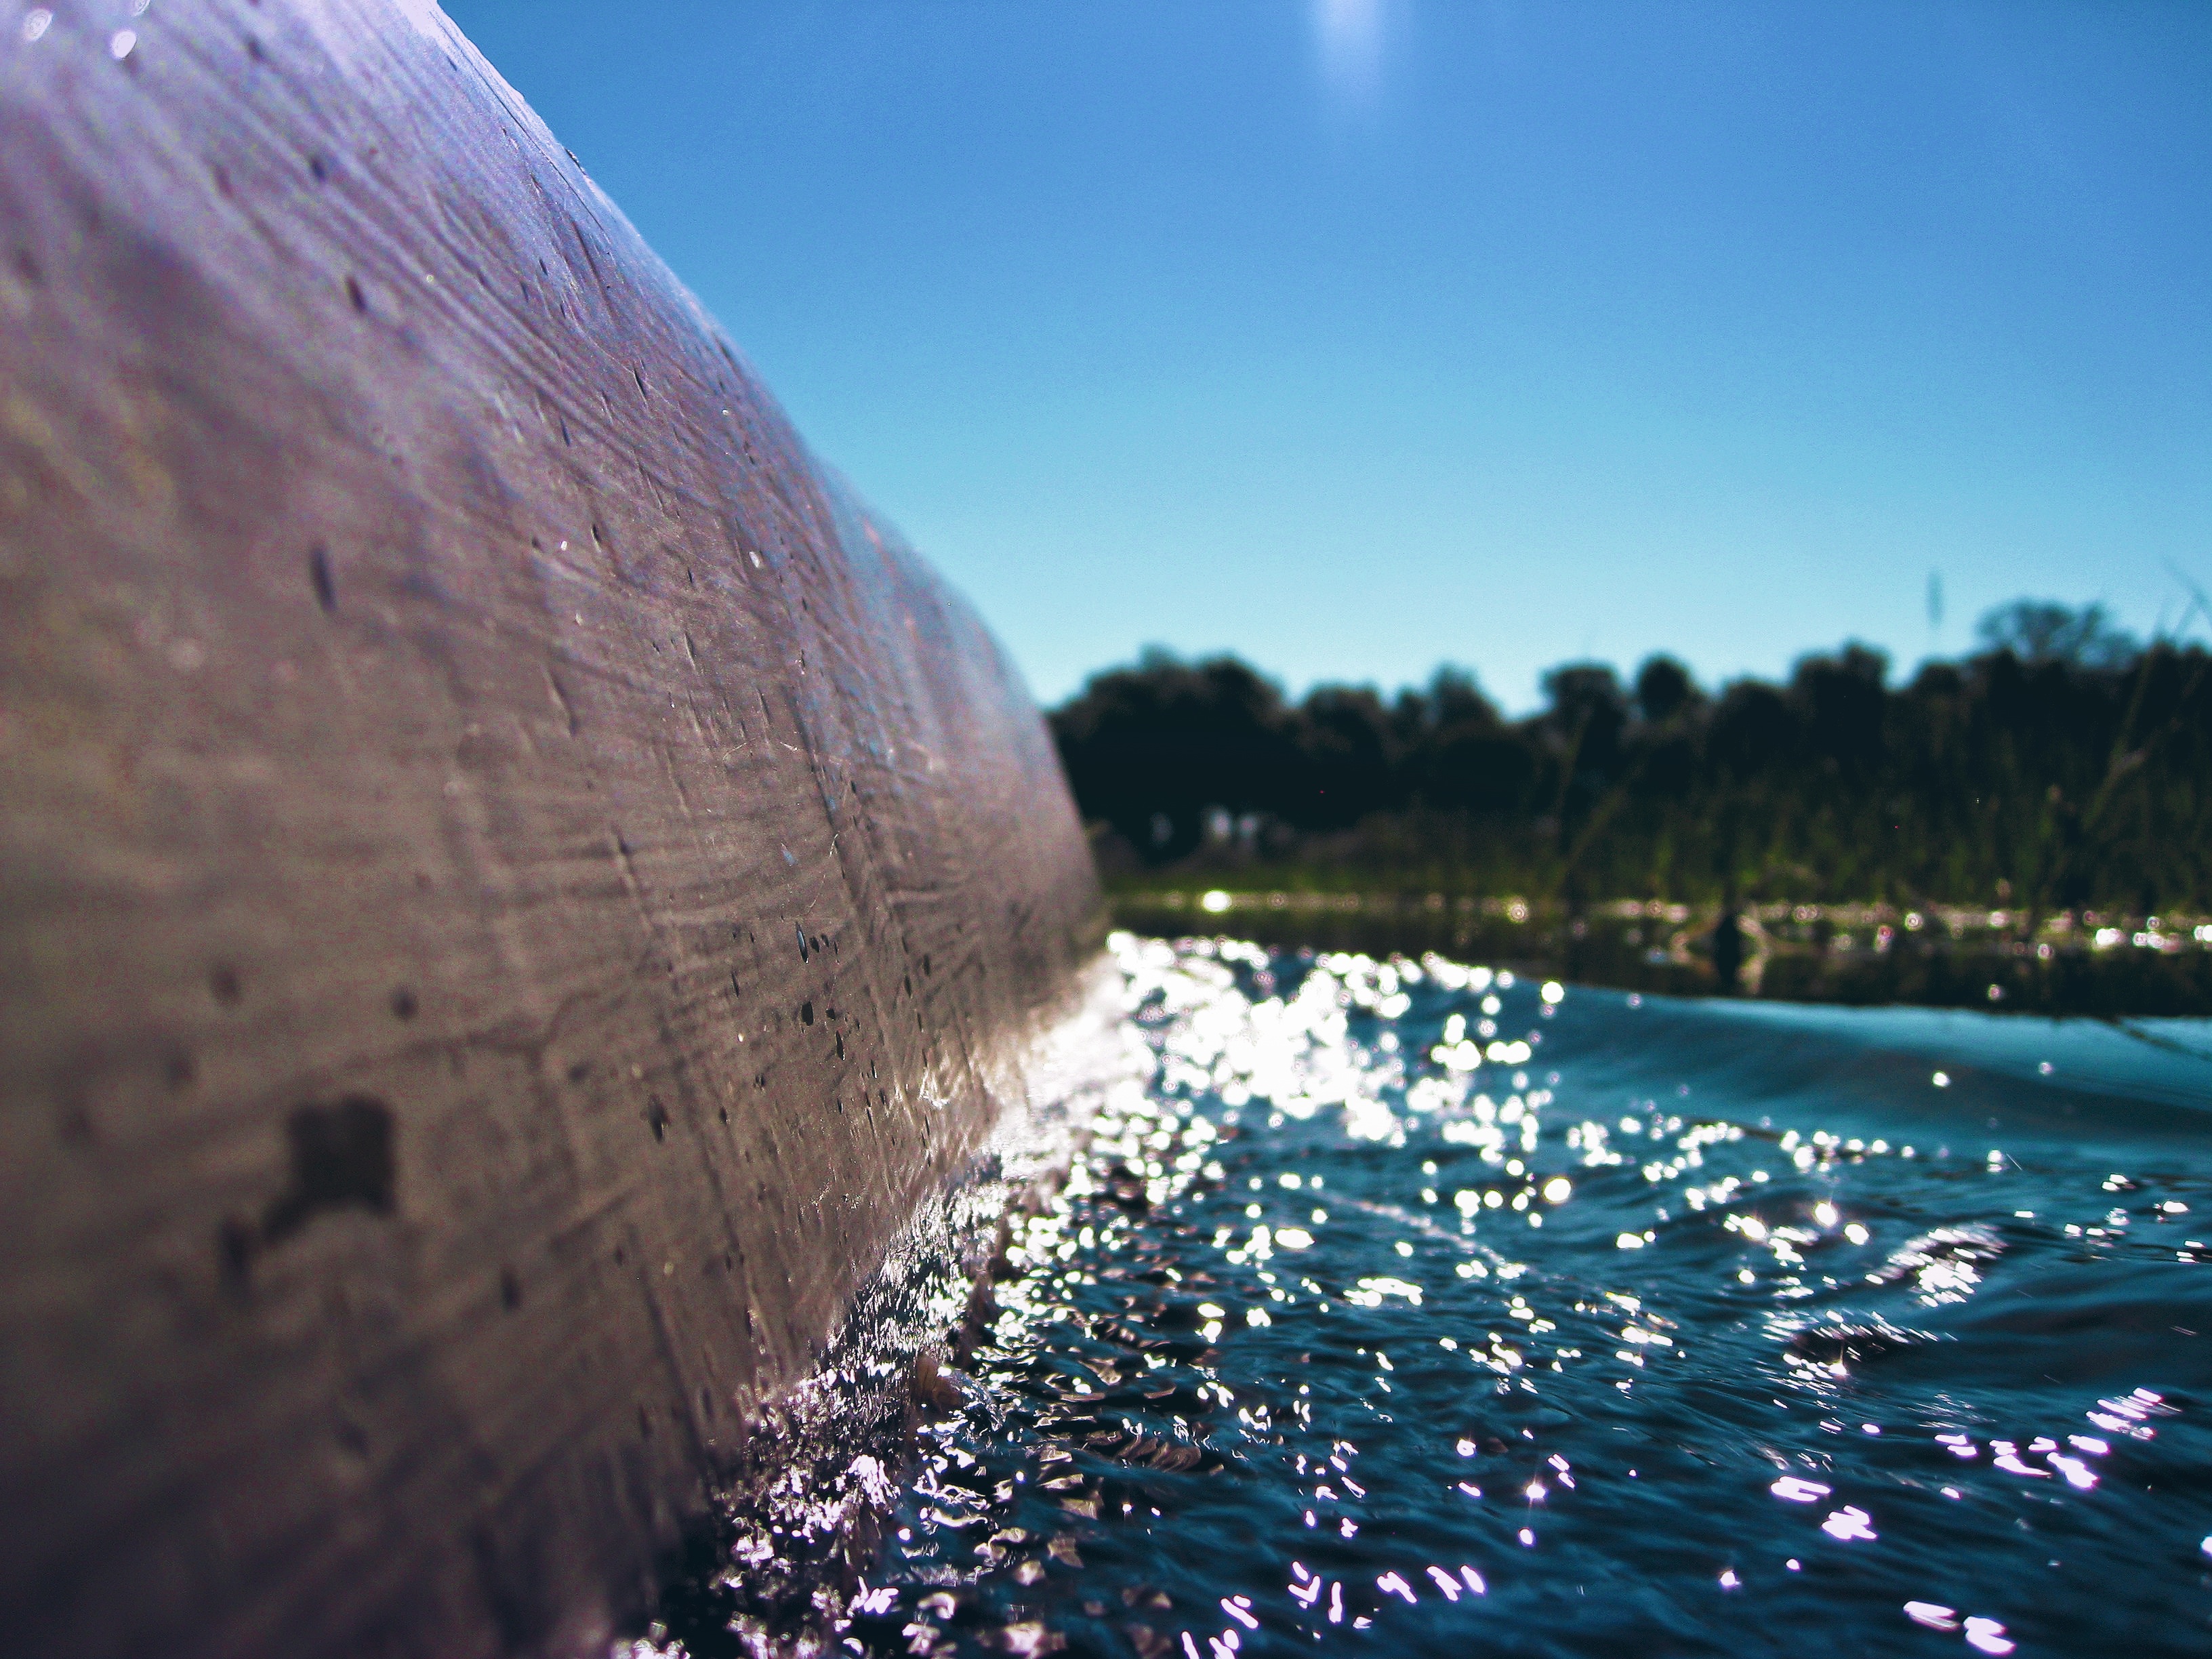
sea, coast, water, ocean, boat, sunlight, morning, wave, lake, river, reflection, vehicle